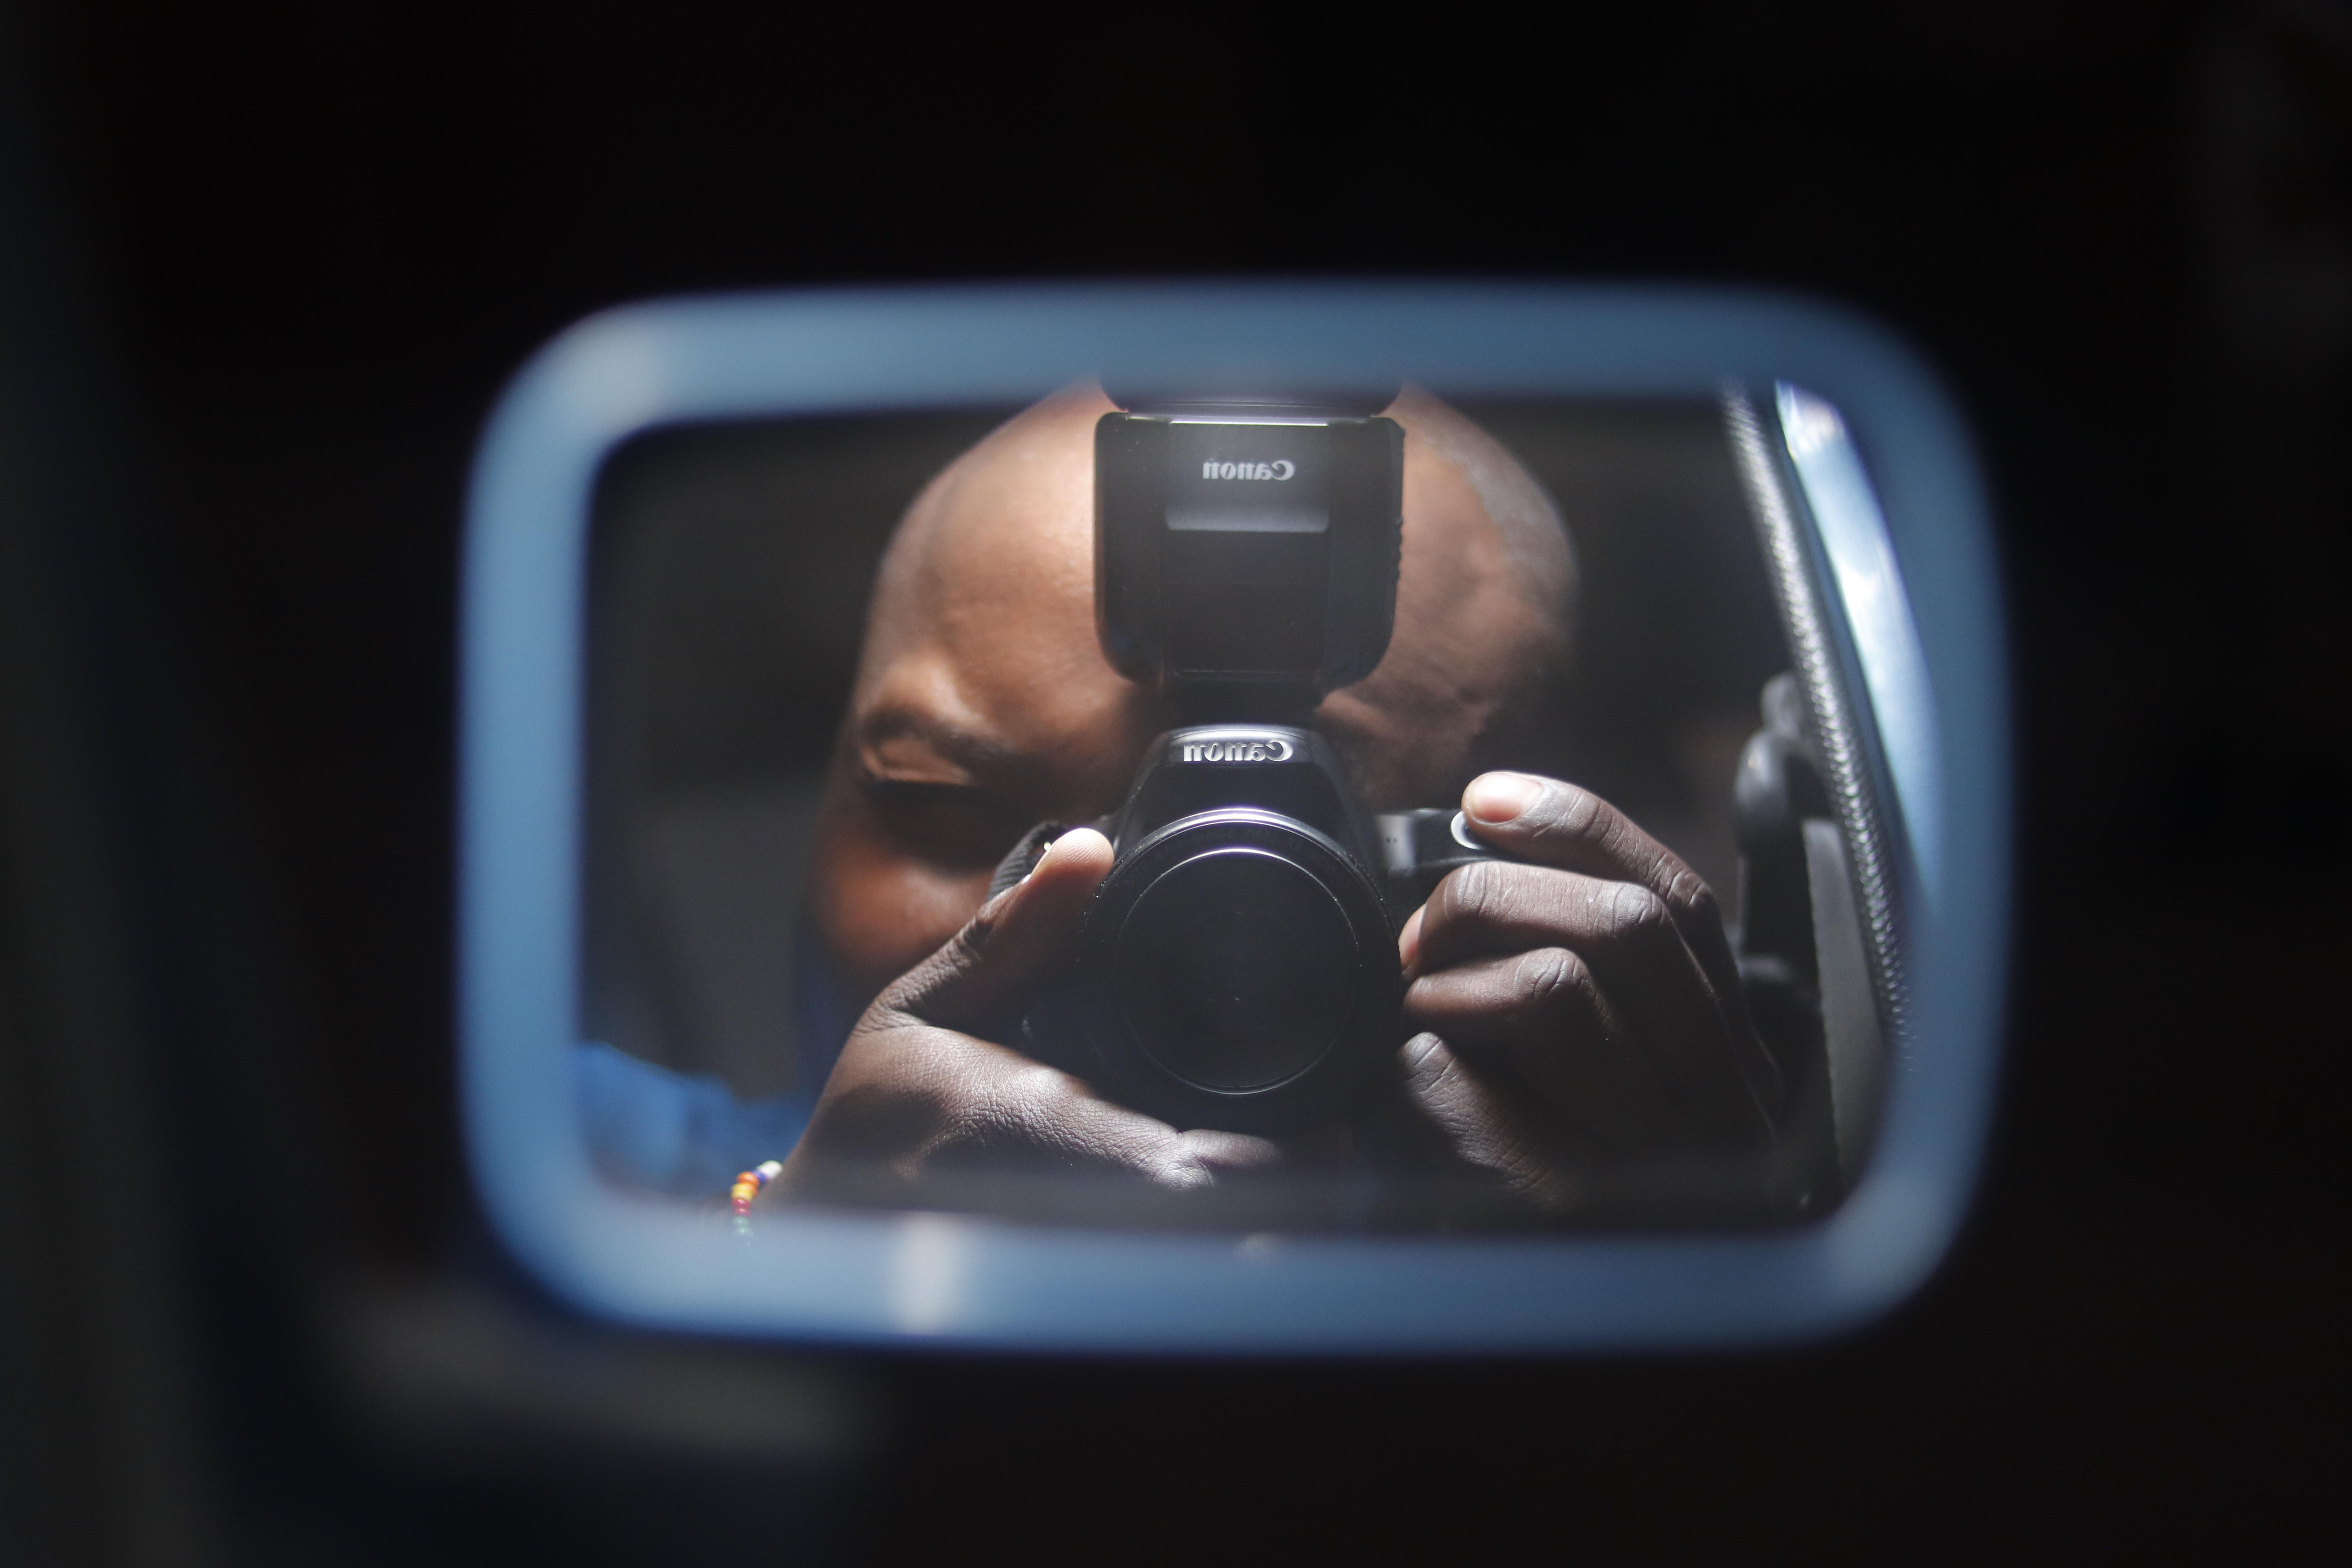
reflections, technology, screen, photography, vehicle, auto part, electronic device, driving, car, reflection, gadget, family car, multimedia